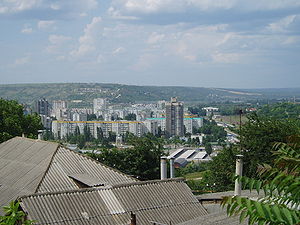
Rîbniţa / Økonomi
Udsigt over Rîbniţa
Rîbniţa er en by i den nordlige del af den autonome republik Transnistrien, med et indbyggertal på ca. 57.000. Byen ligger på østbredden af floden Dnestr.